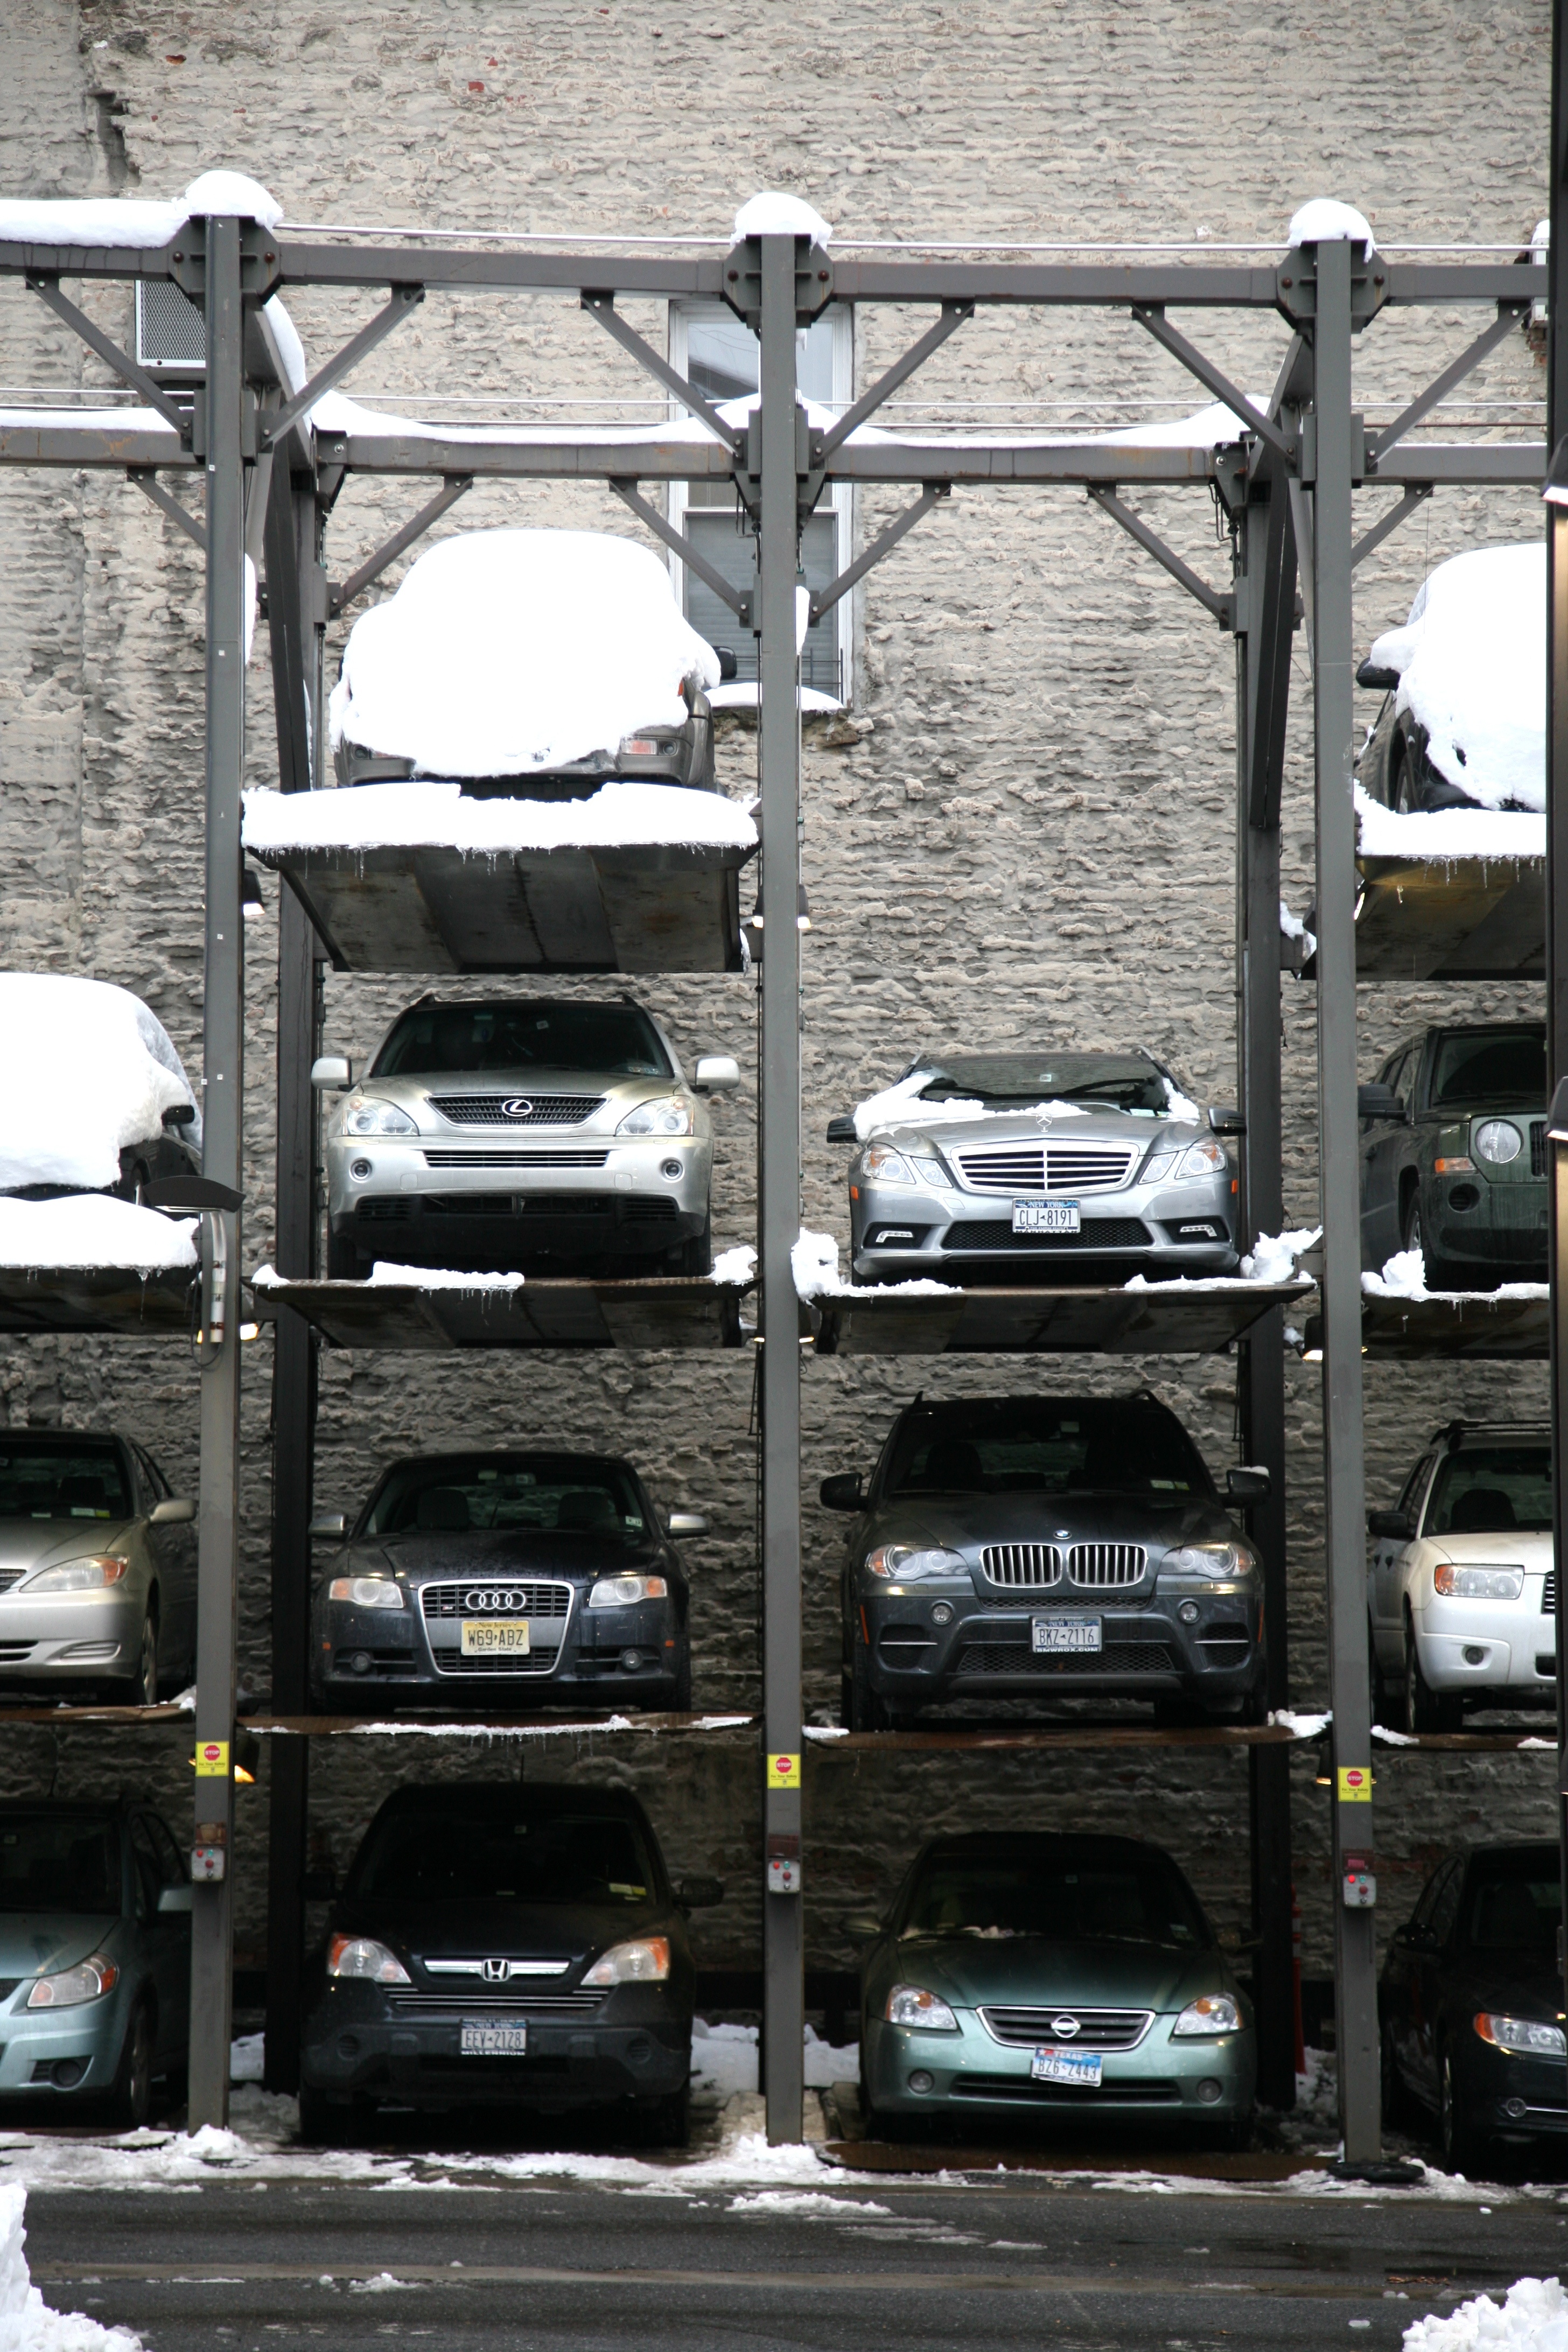
window, parking, manhattan, transport, vehicle, nyc, lighting, newyork, newyorkcity, ny, urbanlandscape, urban area, automotive exterior